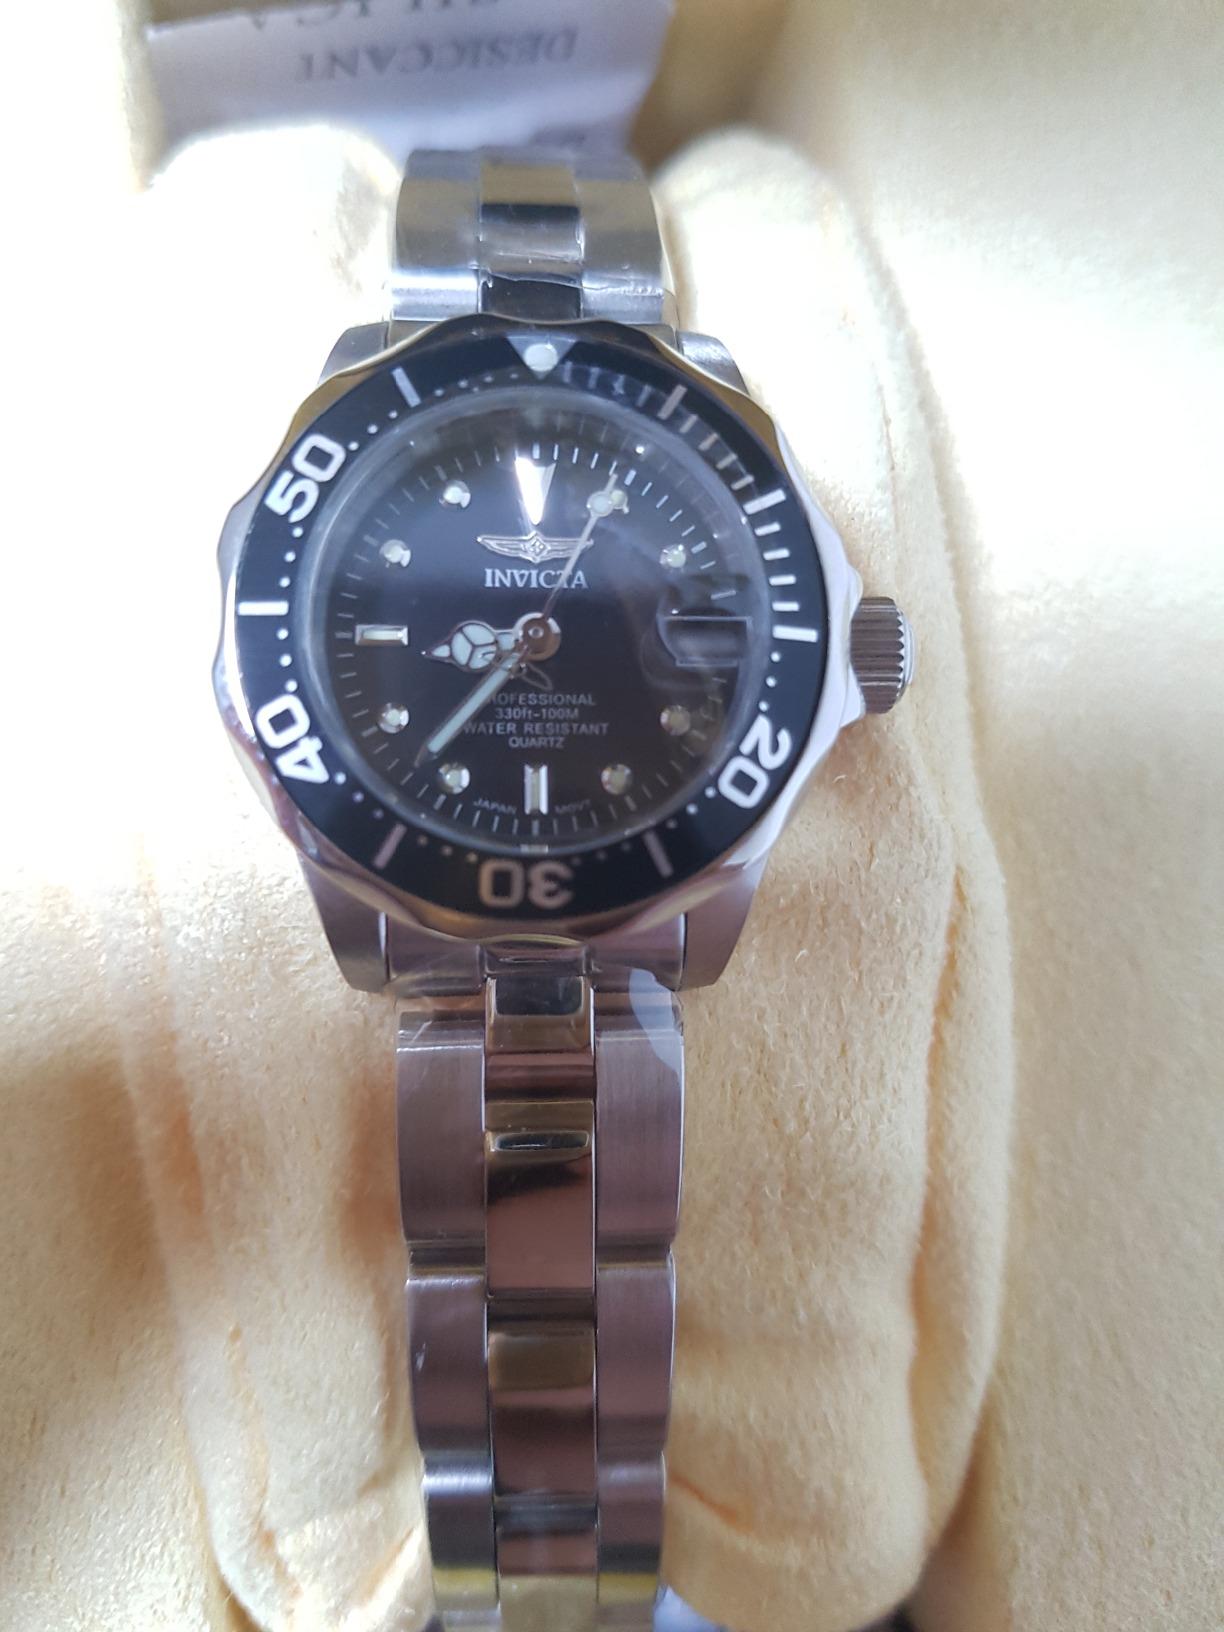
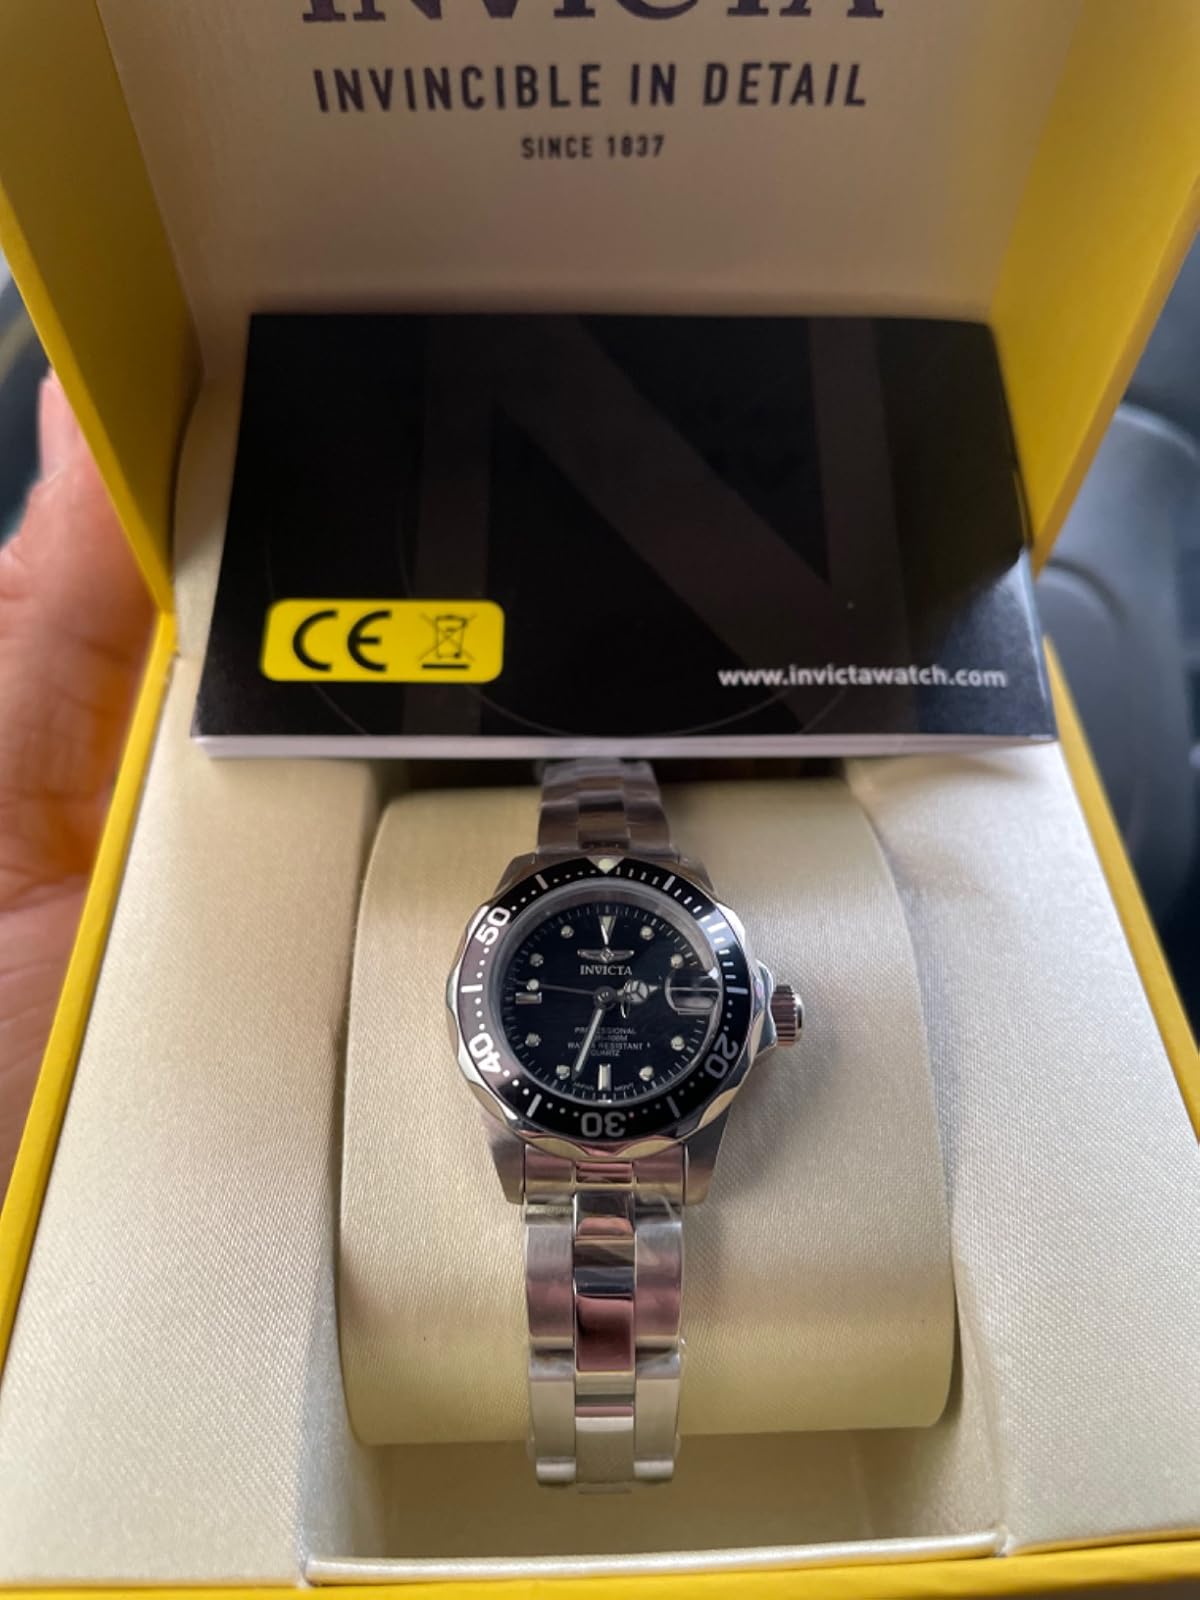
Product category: accessories_watch
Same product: yes